Mike X

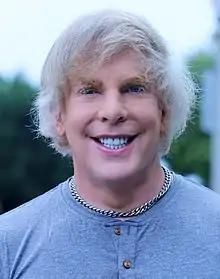
Mike X, Los Angeles, 2022

Michael X Franzini, known professionally as Mike X is an American entrepreneur, author, and content creator based in Venice Beach. He previously ran X-UP, a creative firm with offices in LA, Austin and New York. In 2023, he released a Self-help book Your Best Life: Tactics, Tools and Insights to Create a Life of Fulfillment, Joy and Abundance.